Vallon

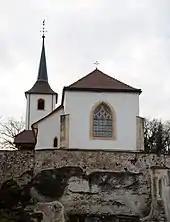
Church of Saint-Pierre

From the , 177 or 66.3% were Roman Catholic, while 55 or 20.6% belonged to the Swiss Reformed Church. Of the rest of the population, there was 1 member of an Orthodox church, and there was 1 individual who belongs to another Christian church. 25 (or about 9.36% of the population) belonged to no church, are agnostic or atheist, and 8 individuals (or about 3.00% of the population) did not answer the question.